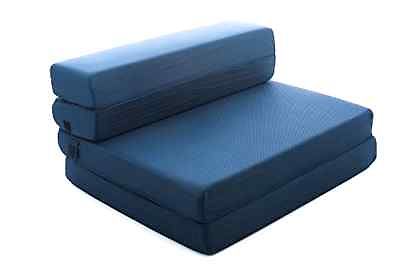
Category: sofa